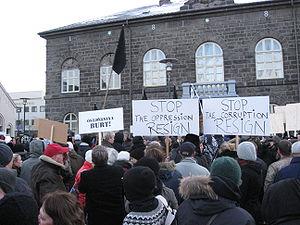
La révolution islandaise, aussi appelée révolution des casseroles, est un ensemble de mouvements de protestation survenus à partir d'octobre 2008 en Islande, principalement à Reykjavik, sa capitale. Ces mouvements naissent dans le contexte de la crise financière de 2008 en Islande alors qu'en moins d'un mois les trois banques principales du pays, dont Landsbanki, se déclarent en faillite. À la télévision, le Premier ministre, Geir Haarde en appelle à Dieu pour sauver l'Islande, ce qui est notable dans un pays qui n'est pas habitué aux références religieuses en politique.
L'Islande, en forme longue la république d'Islande, est un pays insulaire d'Europe du Nord situé dans l'océan Atlantique. Géographiquement plus proche du continent américain du fait de sa proximité avec le Groenland, le pays est rattaché culturellement et historiquement à l'Europe. Ayant pour capitale et pour plus grande ville Reykjavik, son régime politique est une république parlementaire.
Demain est un film documentaire français réalisé par Cyril Dion et Mélanie Laurent, sorti en 2015. Devant un futur que les scientifiques annoncent préoccupant, le film a la particularité de ne pas donner dans le catastrophisme. Adoptant un point de vue optimiste, il recense des initiatives dans dix pays, face aux défis environnementaux et sociaux du XXIᵉ siècle, qu'il s'agisse d'agriculture, d'énergie, d'économie, d'éducation ou de gouvernance.
L'histoire de l'Islande est récente par rapport à celle du reste de l'Europe. Du fait de son éloignement, ce pays n'a pas subi la guerre, mais certains événements extérieurs, tels que la réforme protestante imposée par le Danemark ou la peste noire, ont eu des conséquences importantes pour les Islandais. L'histoire du pays a aussi été marquée par nombre de catastrophes naturelles et par sa lutte pour l'indépendance, obtenue en 1918 — il faut toutefois attendre 1944 pour que les derniers liens avec le Danemark soient coupés lors de l'instauration d'un régime républicain.